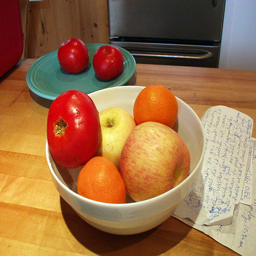
A bowl filled with apples, oranges, and a tomato.
A bowl of fruit and a plate of tomatoes.
This is a bowl of fruit next to a plate of two tomatoes.
The bowl, sitting next to a green plate with tomatoes, had an two oranges, a tomato and apple.
A bowl of fruit on a table next to a letter and a plate with two tomatoes.